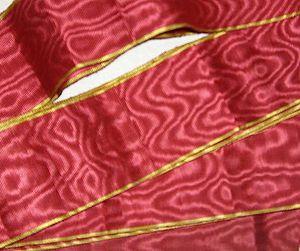
La moire est un tissu disposant d'un effet d'ondulation obtenu par calandrage lors de sa fabrication. Elle désigne aussi par extension l'effet visuel analogue à celui provoqué par ce textile.